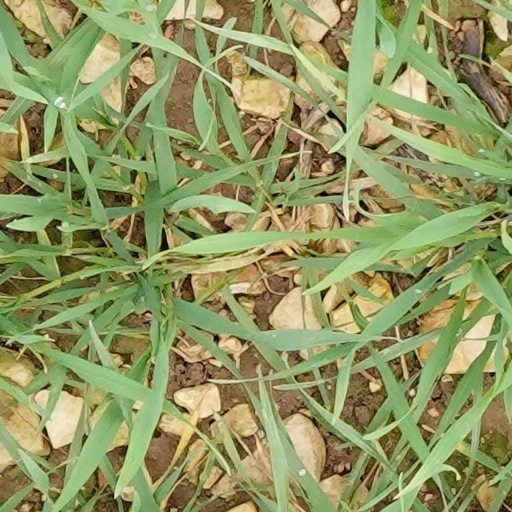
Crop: wheat